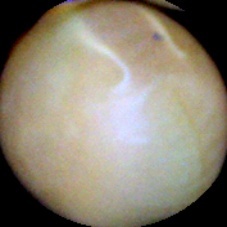
Label: Immature